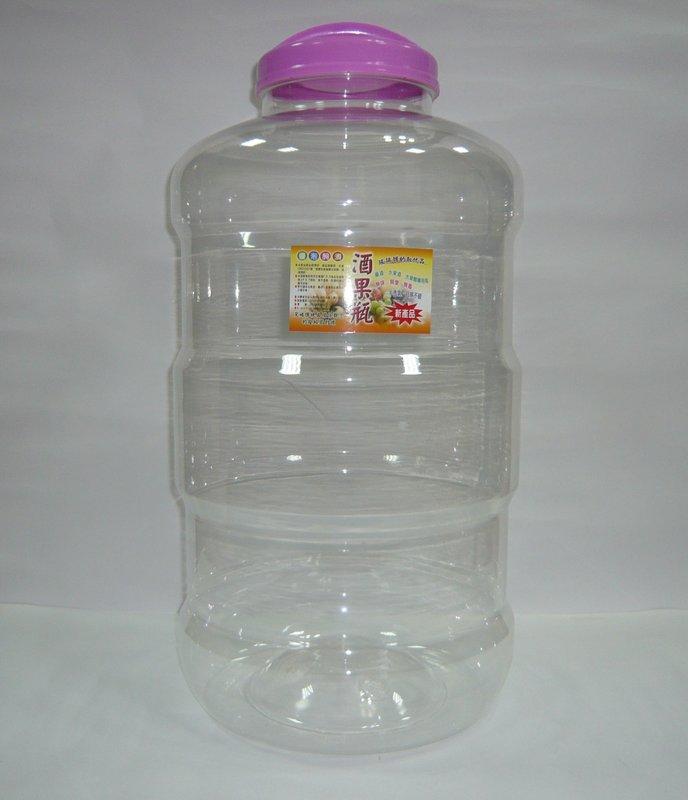
Waste category: plastic